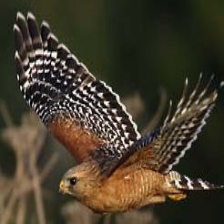
Species: RED SHOULDERED HAWK
Scientific name: BUTEO LINEATUS